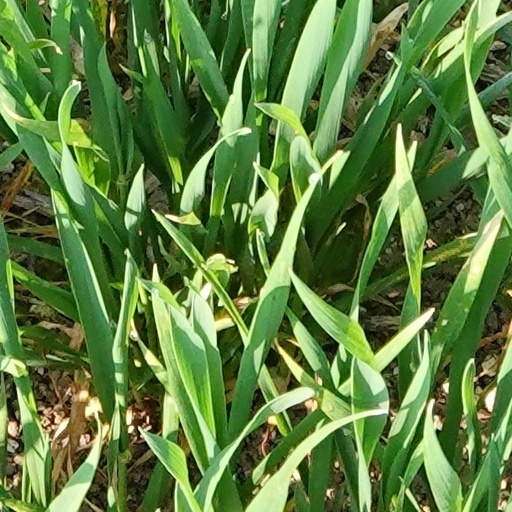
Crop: wheat